Sky position (RA, Dec in degrees): 183.457, 29.612
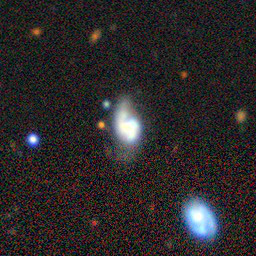
Galaxy morphology: Unbarred Loose Spiral Galaxies